Giants Stadium

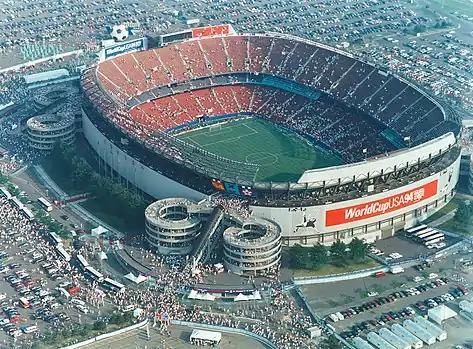
Giants Stadium during the 1994 FIFA World Cup

Giants Stadium (sometimes referred to as Giants Stadium at the Meadowlands) was a stadium located in East Rutherford, New Jersey, in the Meadowlands Sports Complex. The venue was open from 1976 to 2010, and primarily hosted sporting events and concerts. It was the home field of the New York metropolitan area's two National Football League teams, the New York Giants (from 1976 to 2009) and the New York Jets (from 1984 to 2009). It also was the home field of two New York metro area professional soccer teams, the NASL's New York Cosmos (from 1977 to 1984) and Major League Soccer's New York Red Bulls (from 1996 to 2009).